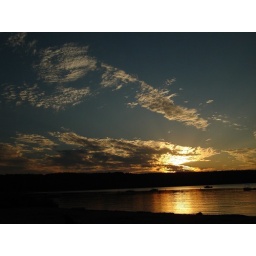
Beautiful blue skies over golden waters at sunset!